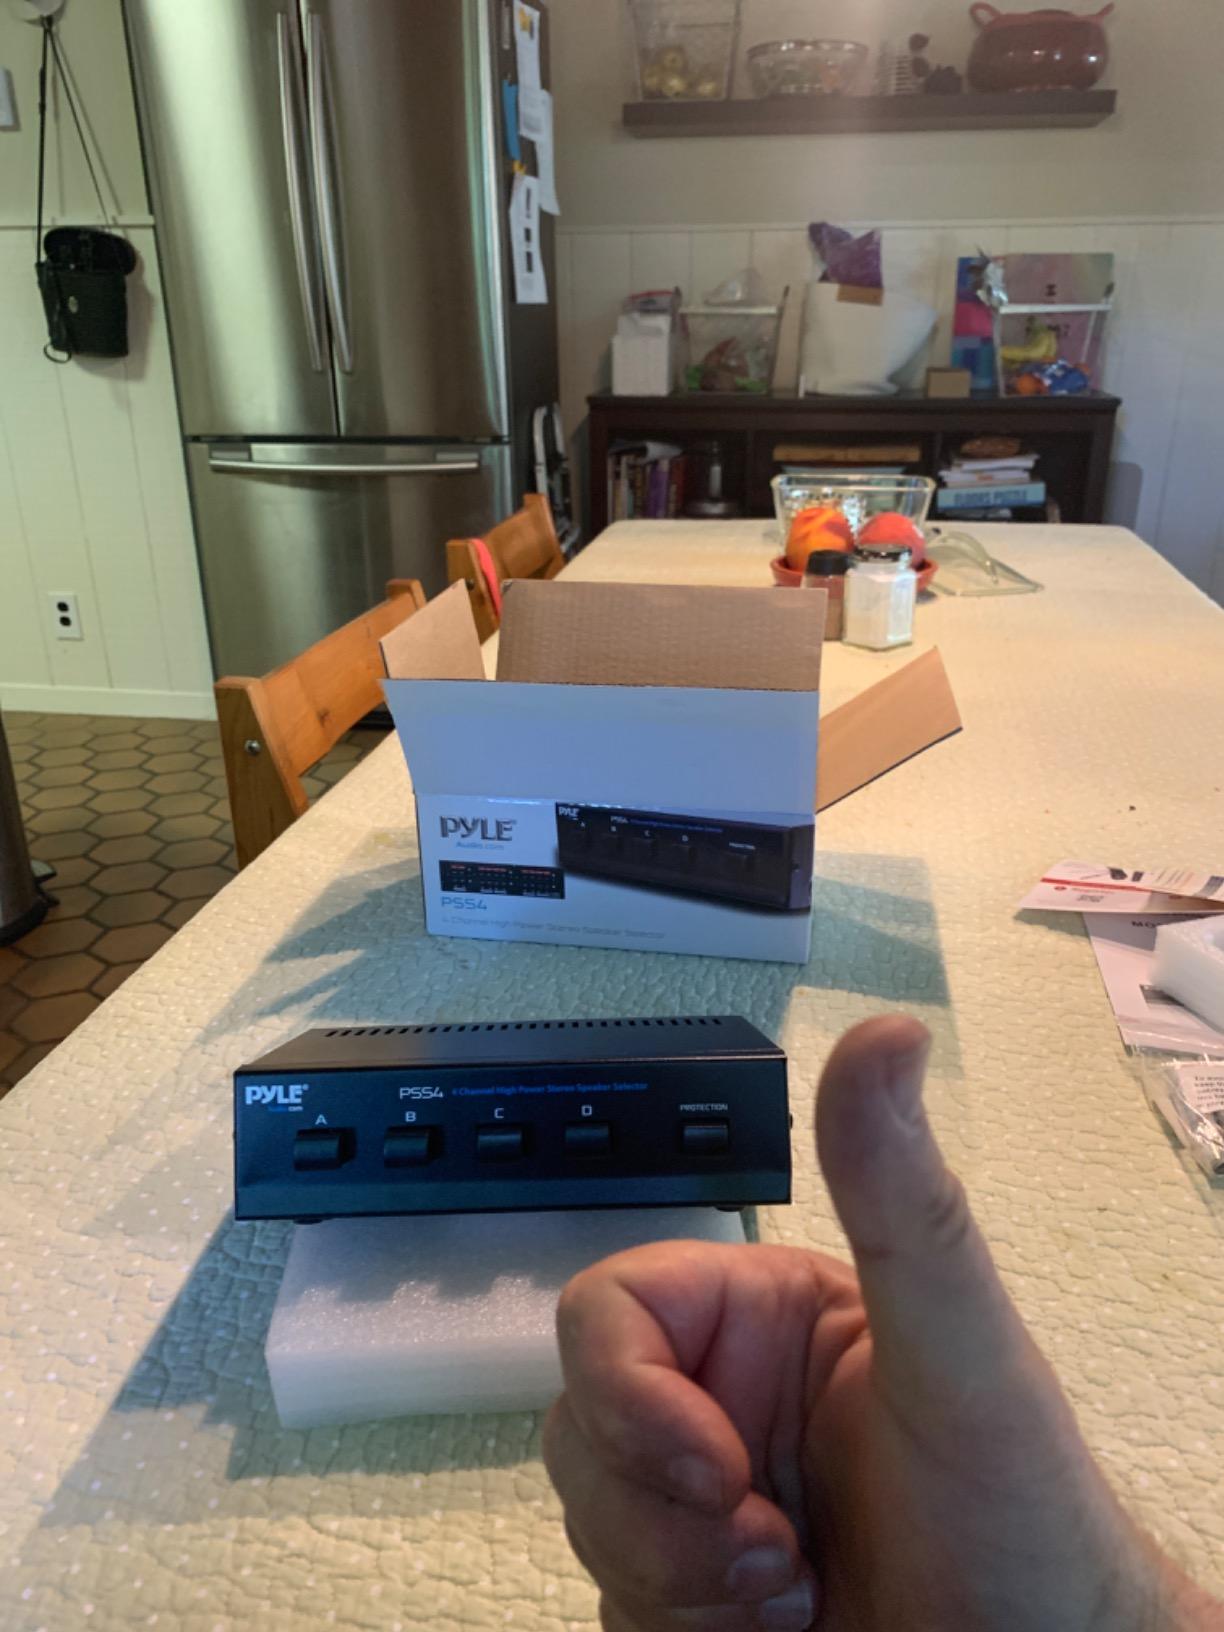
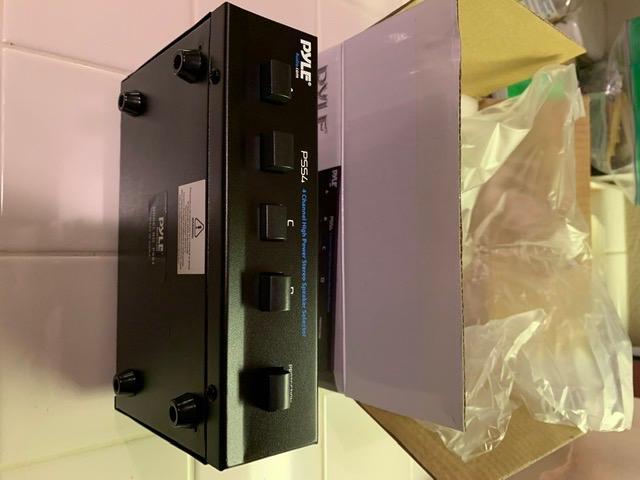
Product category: speaker
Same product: yes